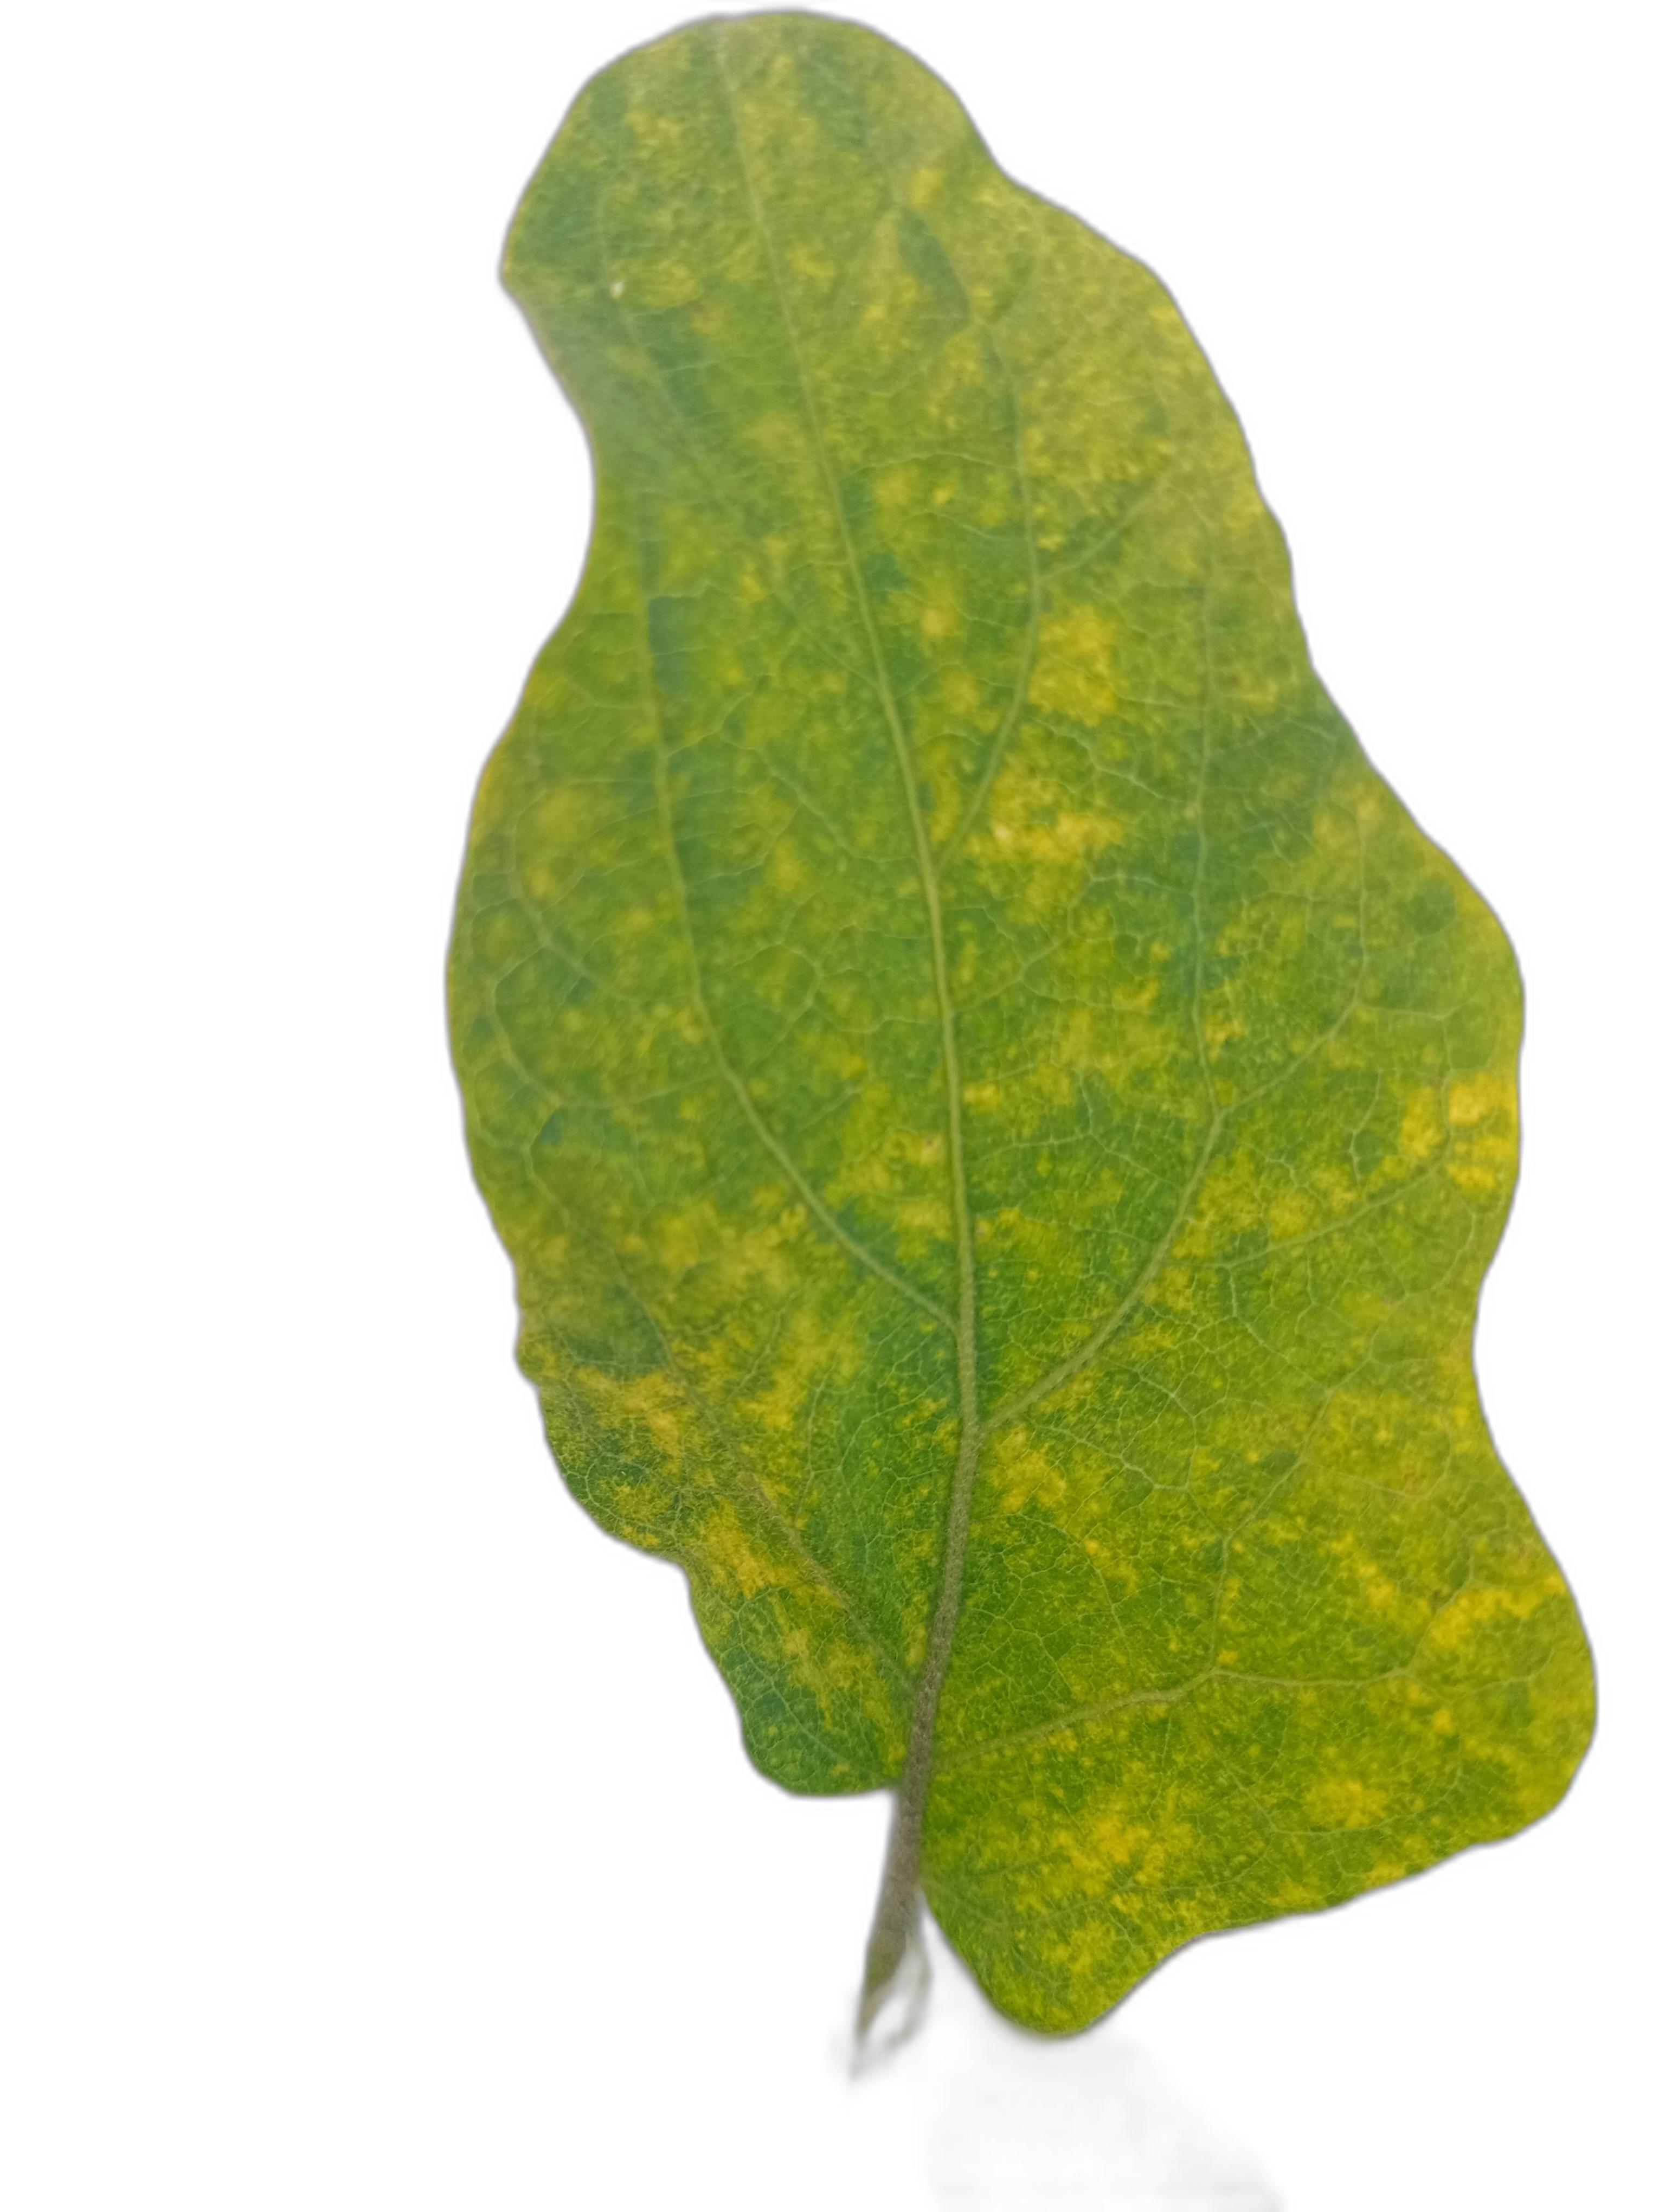
Label: Mosaic Virus Disease